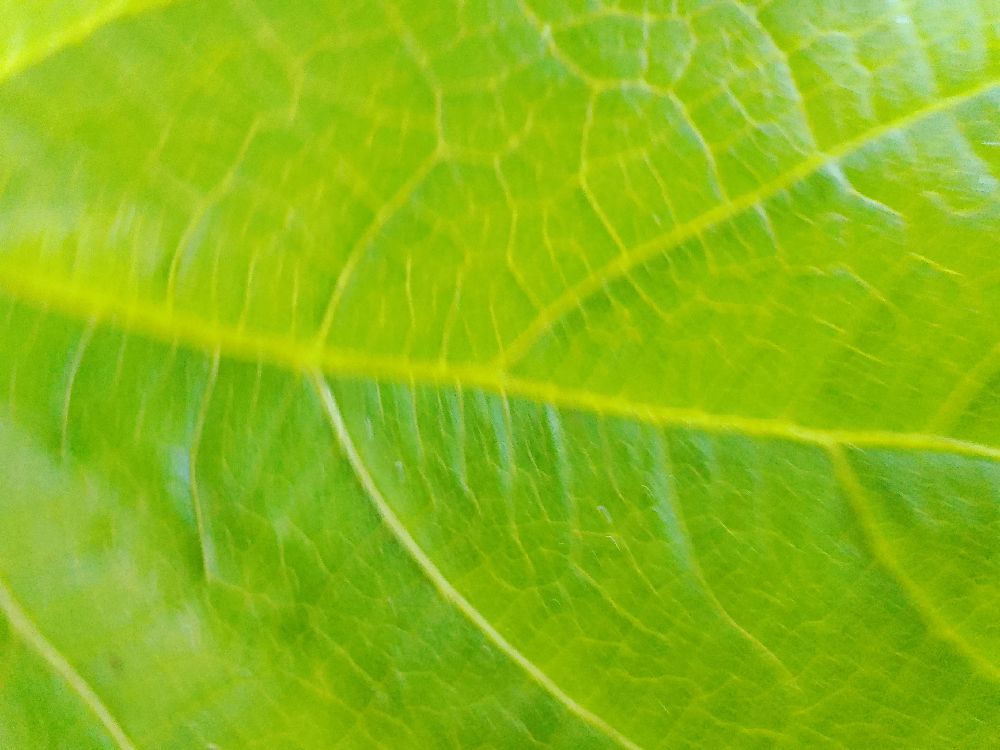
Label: healthy